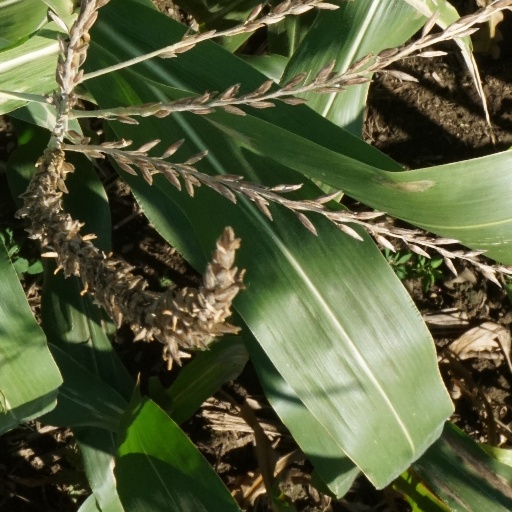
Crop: maize; corn